New Jersey student loan program

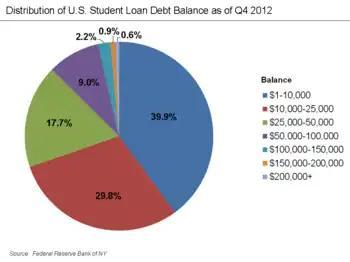
U.S. Student Loan Debt Distribution Q4 2012

The Higher Education Student Assistance Authority (HESAA) is a New Jersey State chartered-loan program, charged with providing student loan financing programs. It has received criticism in the New York Times for what the paper called its "extraordinarily stringent rules".